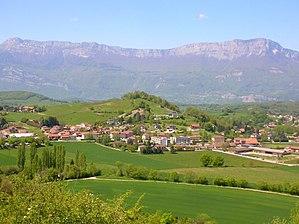
DSCN4673 depuis cretes d'herbeys Sur le chemin des Crêtes d'Herbeys (qui touche les communes de Saint-Martin d'Uriage, Herbeys, Brié-et-Angonnes et Vaulnavey-le-Haut). Isère, Rhone-Alpes, France.
Brié-et-Angonnes est une commune française située dans le département de l'Isère en région Auvergne-Rhône-Alpes. Ses habitants sont appelés Briataux.